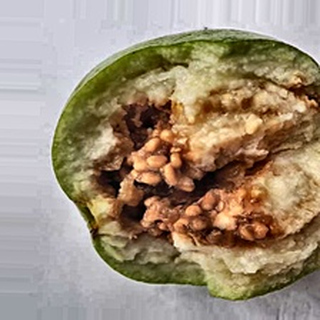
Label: guava_fruit_fly